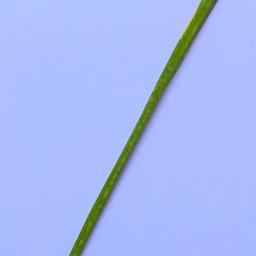
Label: Rice___Healthy